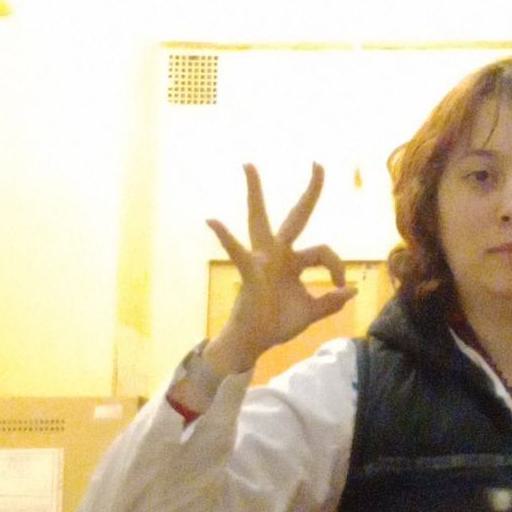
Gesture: ok